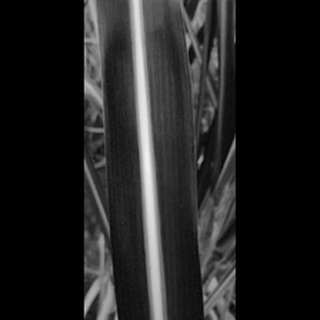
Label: sugarcane_yellow_leaf_disease